Elgin railway station

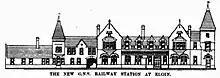
The proposed new station from the "Elgin Courant, and Morayshire Advertiser" 8 April 1898

The GNSR proceeded with plans of their own in 1898 on their existing site, with a new building with a front elevation of in length. Construction started in 1899 and the new station was modified during construction. It resulted in a frontage of . The new building opened on Saturday 30 August 1902. The upper part of the building provided accommodation to the manager's apartments, clerks and tea-rooms, and the western portion was the station masters's house. The ground floor comprised a large waiting-room with a circular glass roof, about in length and in width. All four platforms had an iron and glass canopy with the ironwork painted in pale blue colour. The clerk's office contained a row of telegraph instruments, and telephones communicating with the locomotive department, the signal cabins and with the Highland station. A pneumatic tube system conveying messages to and from other offices was also installed. The architect was the company engineer, P.M. Barnett.